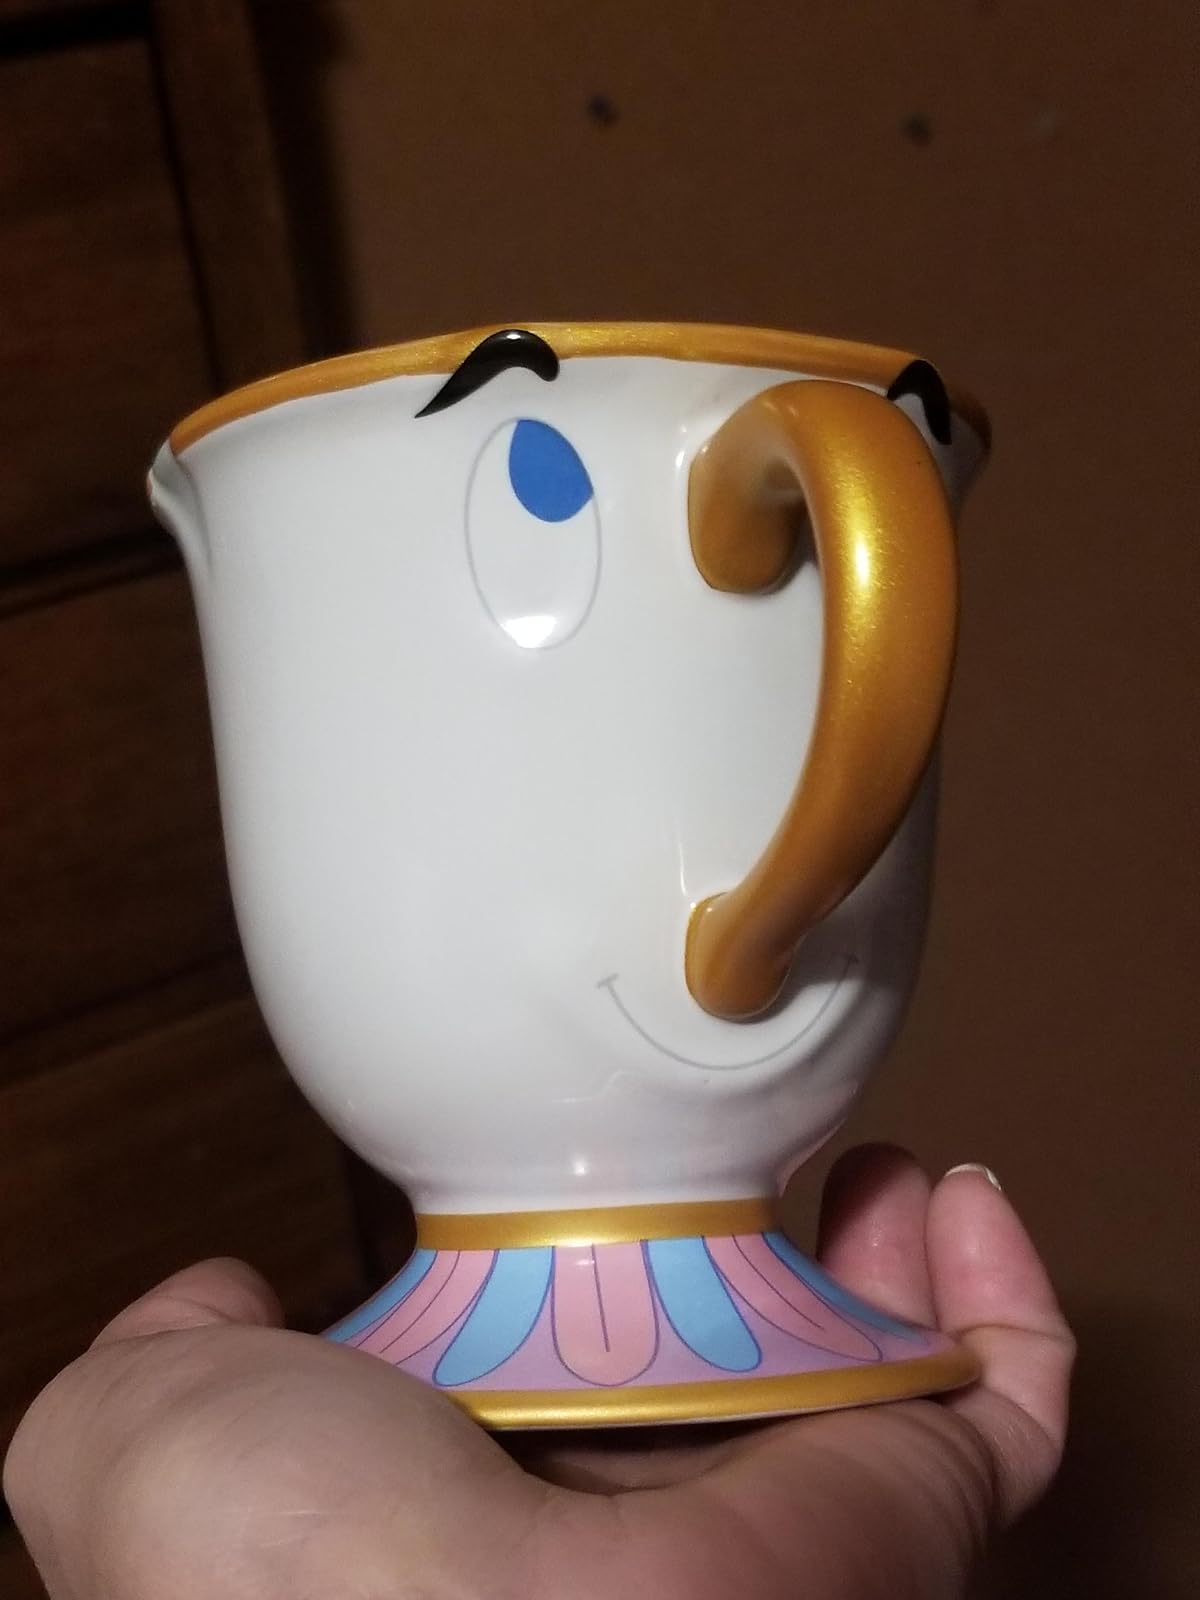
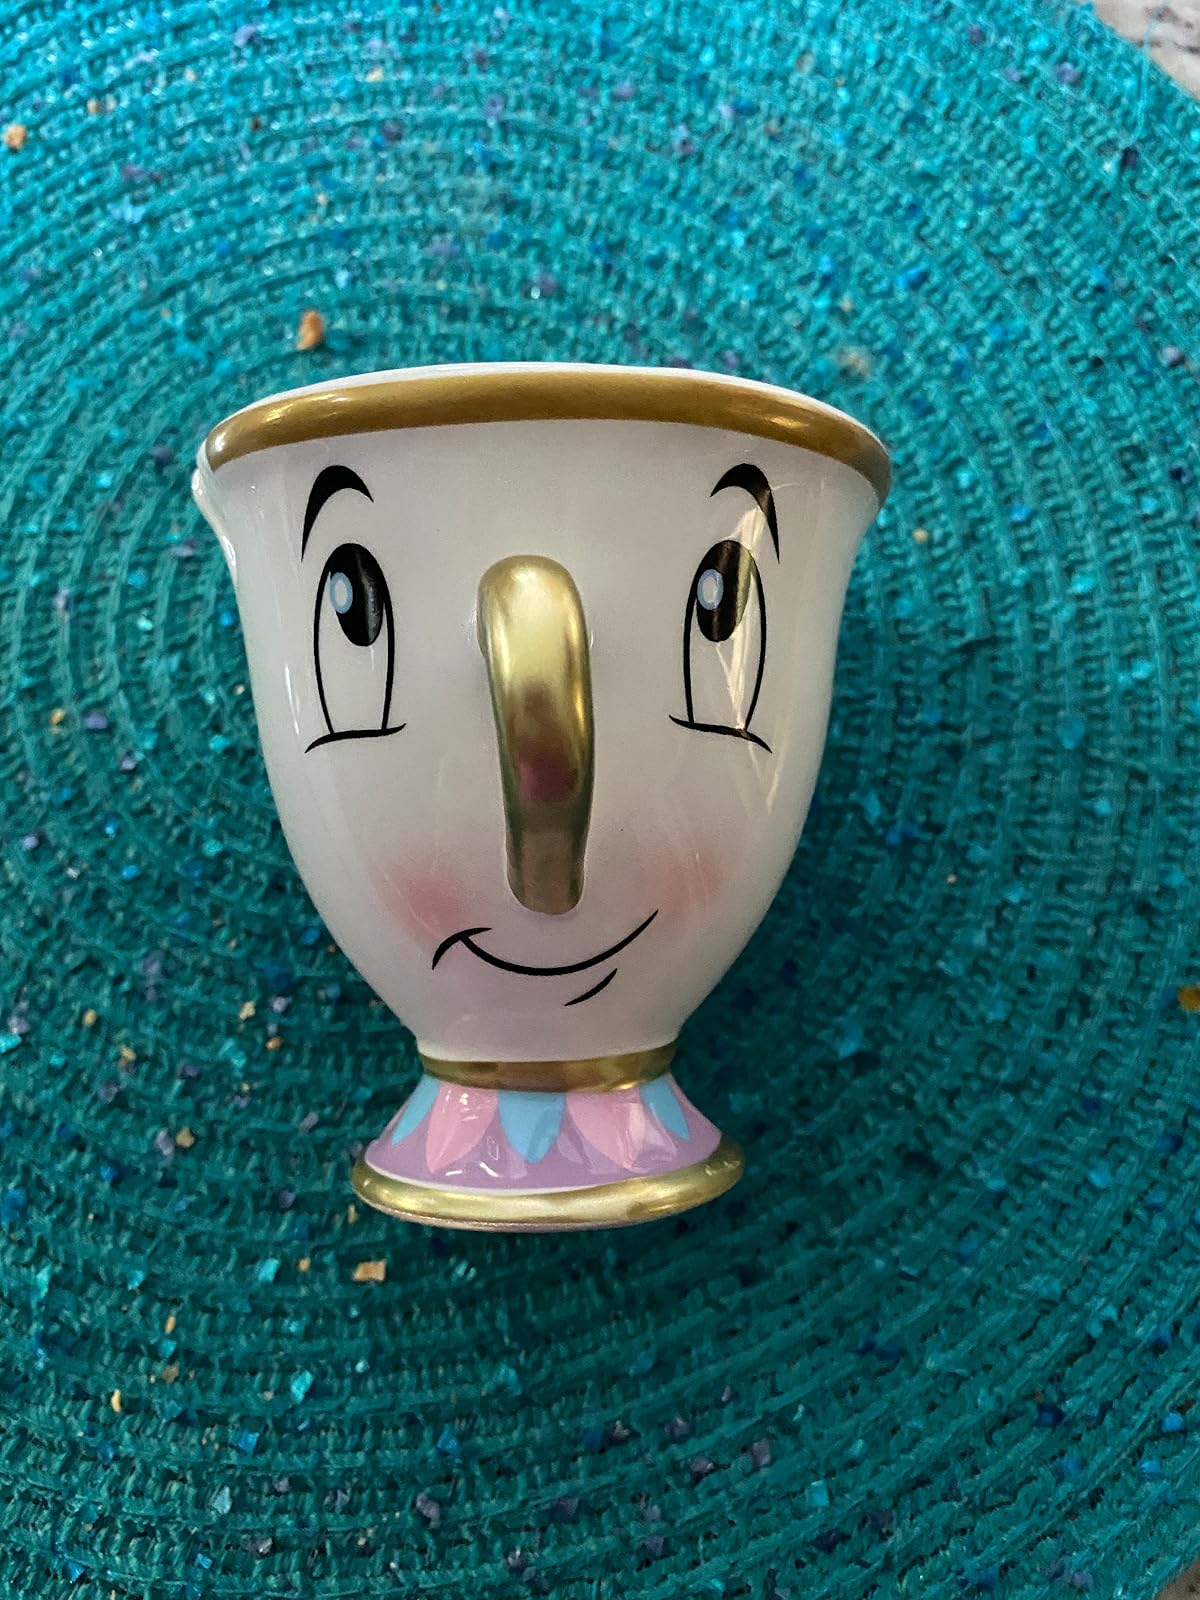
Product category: items_mug
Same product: no